Buffalo–Exchange Street station

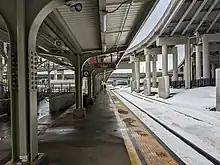
View from platform looking east

The New York State Department of Transportation awarded a $27.7 million design-build contract in December 2018. Construction of a temporary station began in June 2019 and the 1952 station was demolished shortly after. The new station opened on November 8, 2020. The first train to stop at the station was the eastbound "Maple Leaf", arriving at 12:55 p.m. Assemblywomen Crystal Peoples-Stokes, Lieutenant Governor Kathy Hochul, Mayor Byron Brown, and State Senator Tim Kennedy attended the ribbon cutting. The new Buffalo–Exchange Street station in 2020 came as part of upgrades made to the Empire Corridor which also included new stations in Niagara Falls in 2016, Rochester in 2017, and Schenectady in 2018.